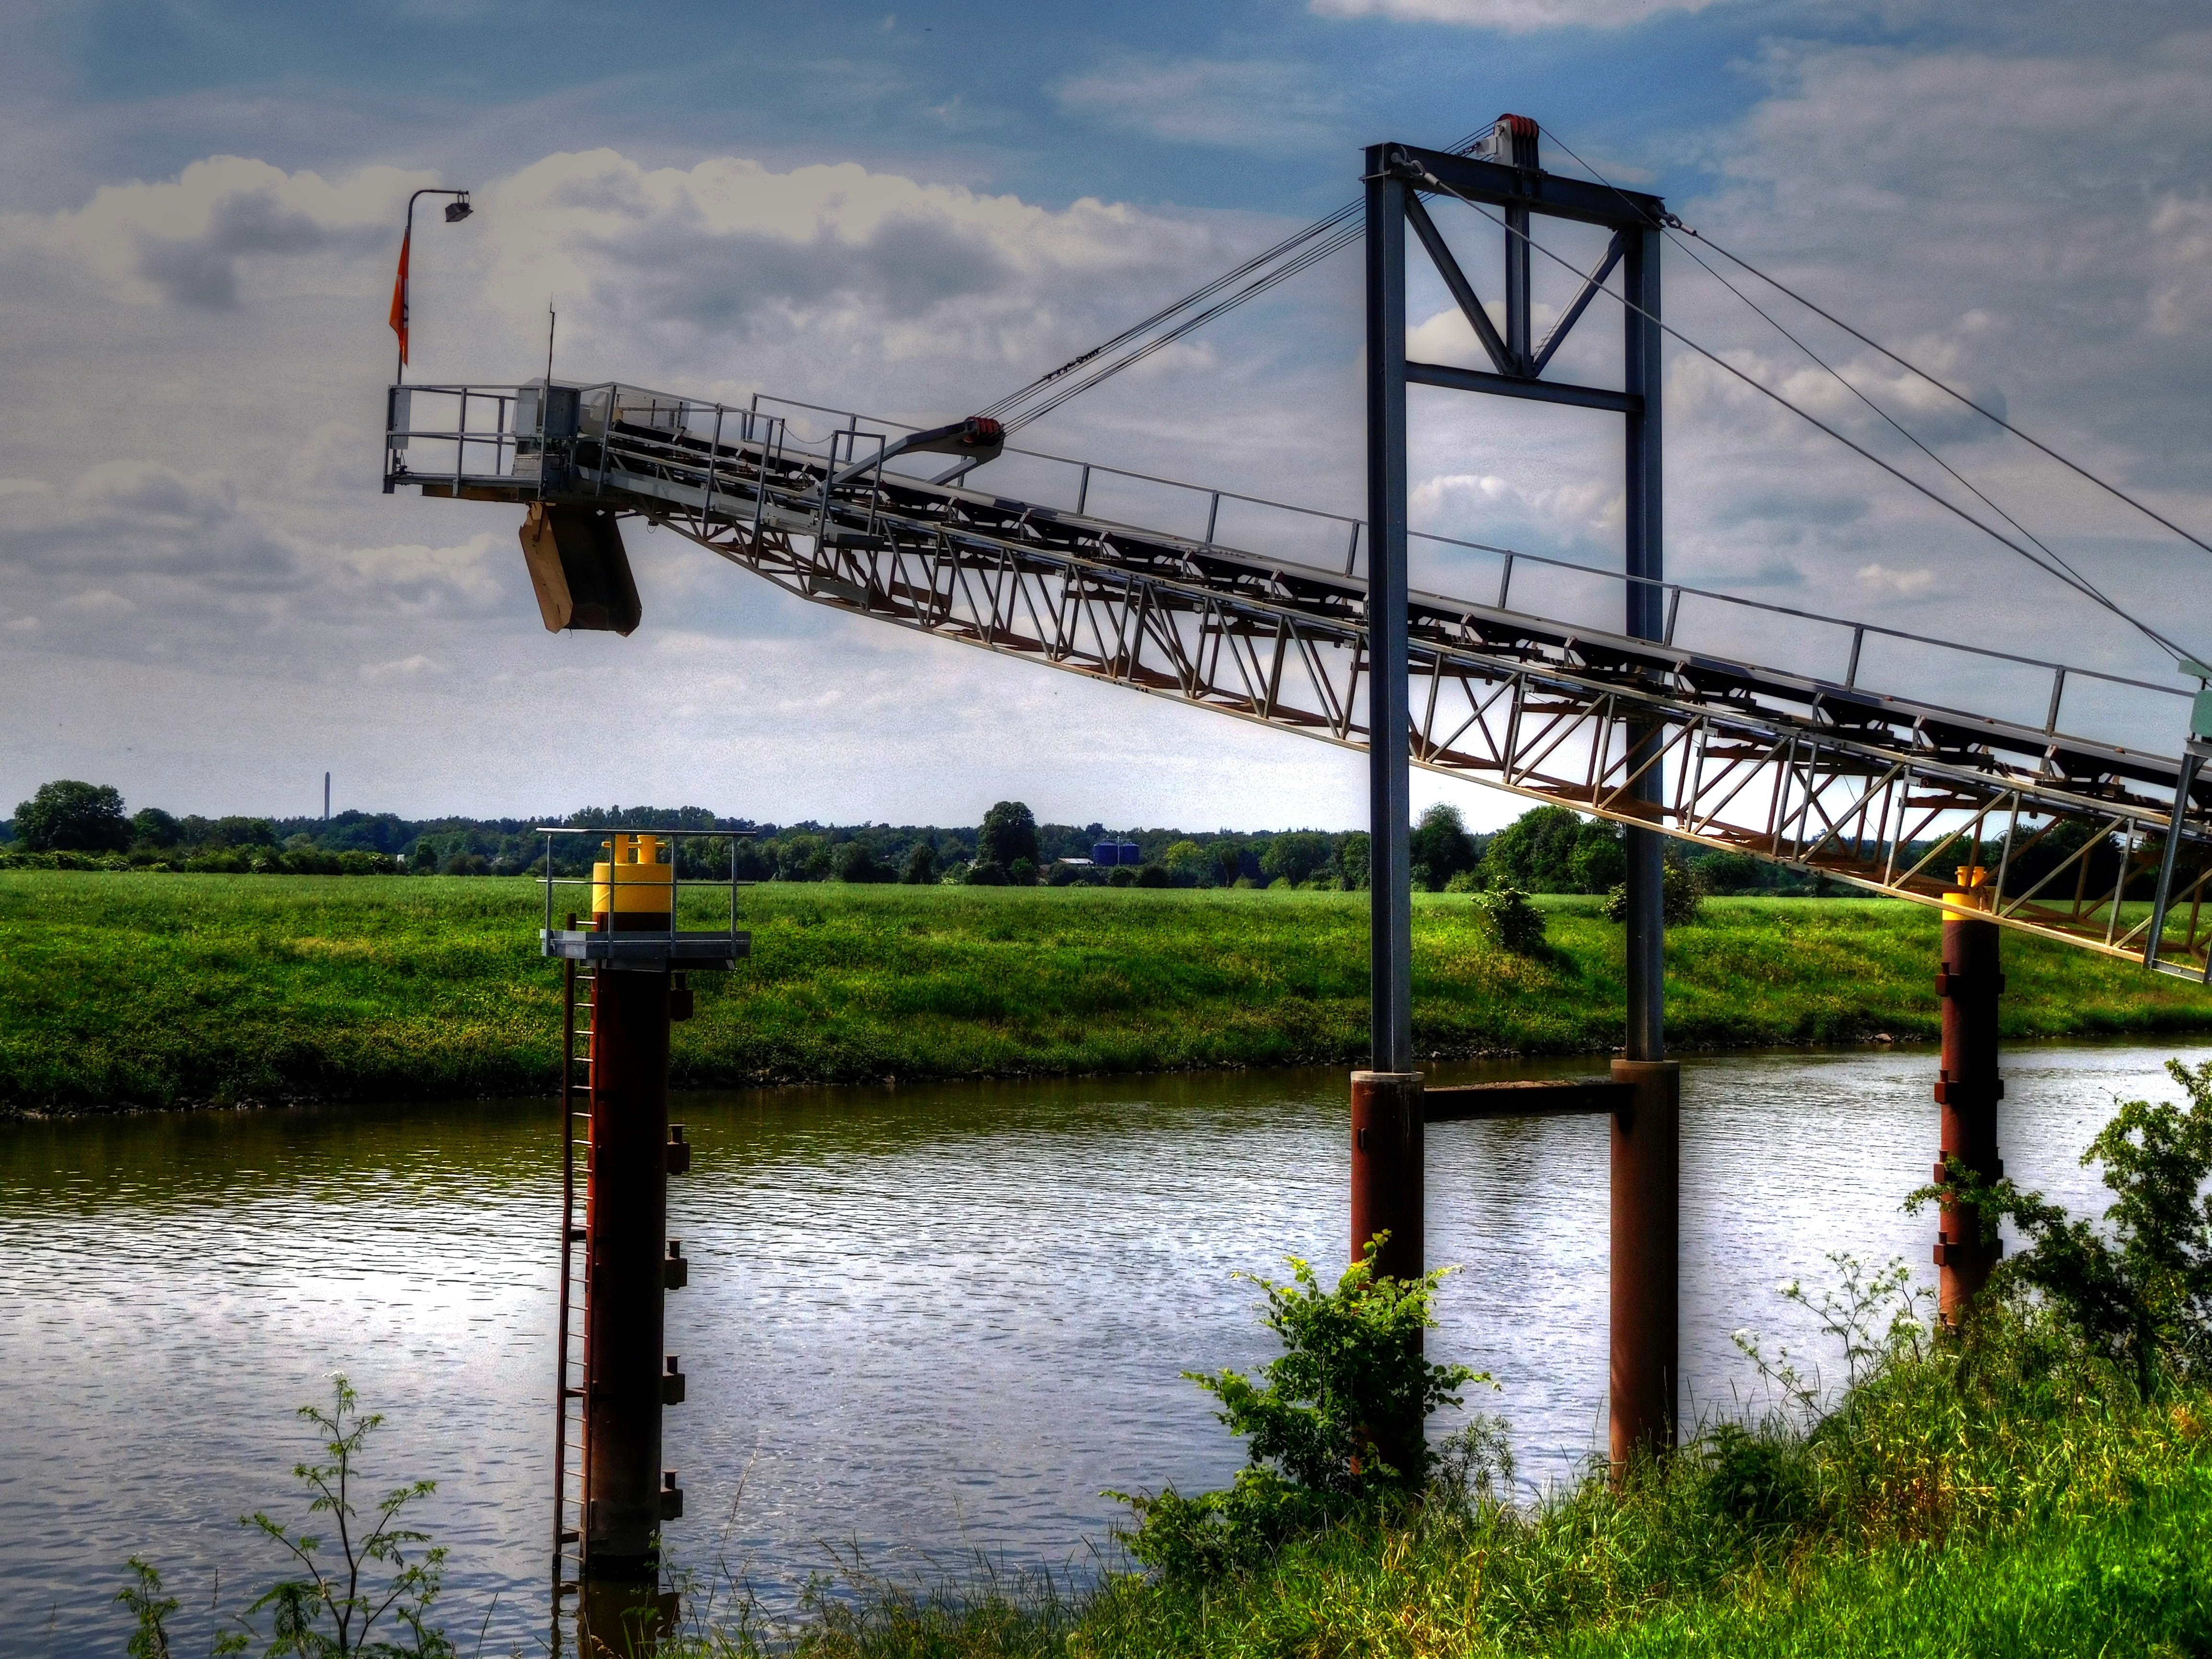
water, nature, bridge, river, transport, reflection, reservoir, waterway, envelope, hdr, loading, investors, weser, truss bridge, cargo handling, handling goods, nonbuilding structure